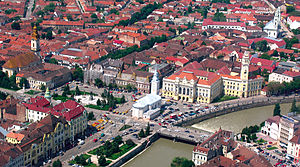
Oradea
Oradea er administrativt center i Bihor distrikt i Transsylvanien, Rumænien. Oradea har 196.367 indbyggere.